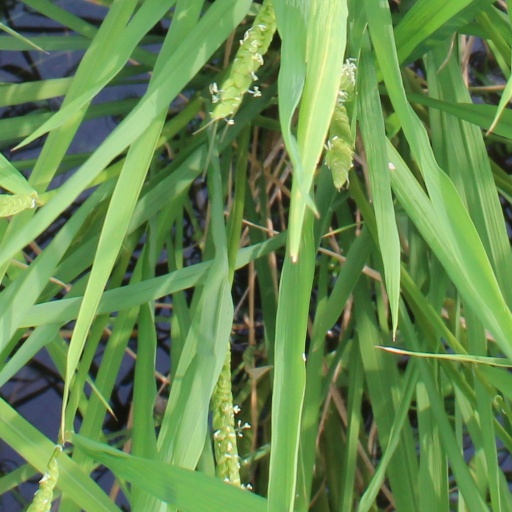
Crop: rice